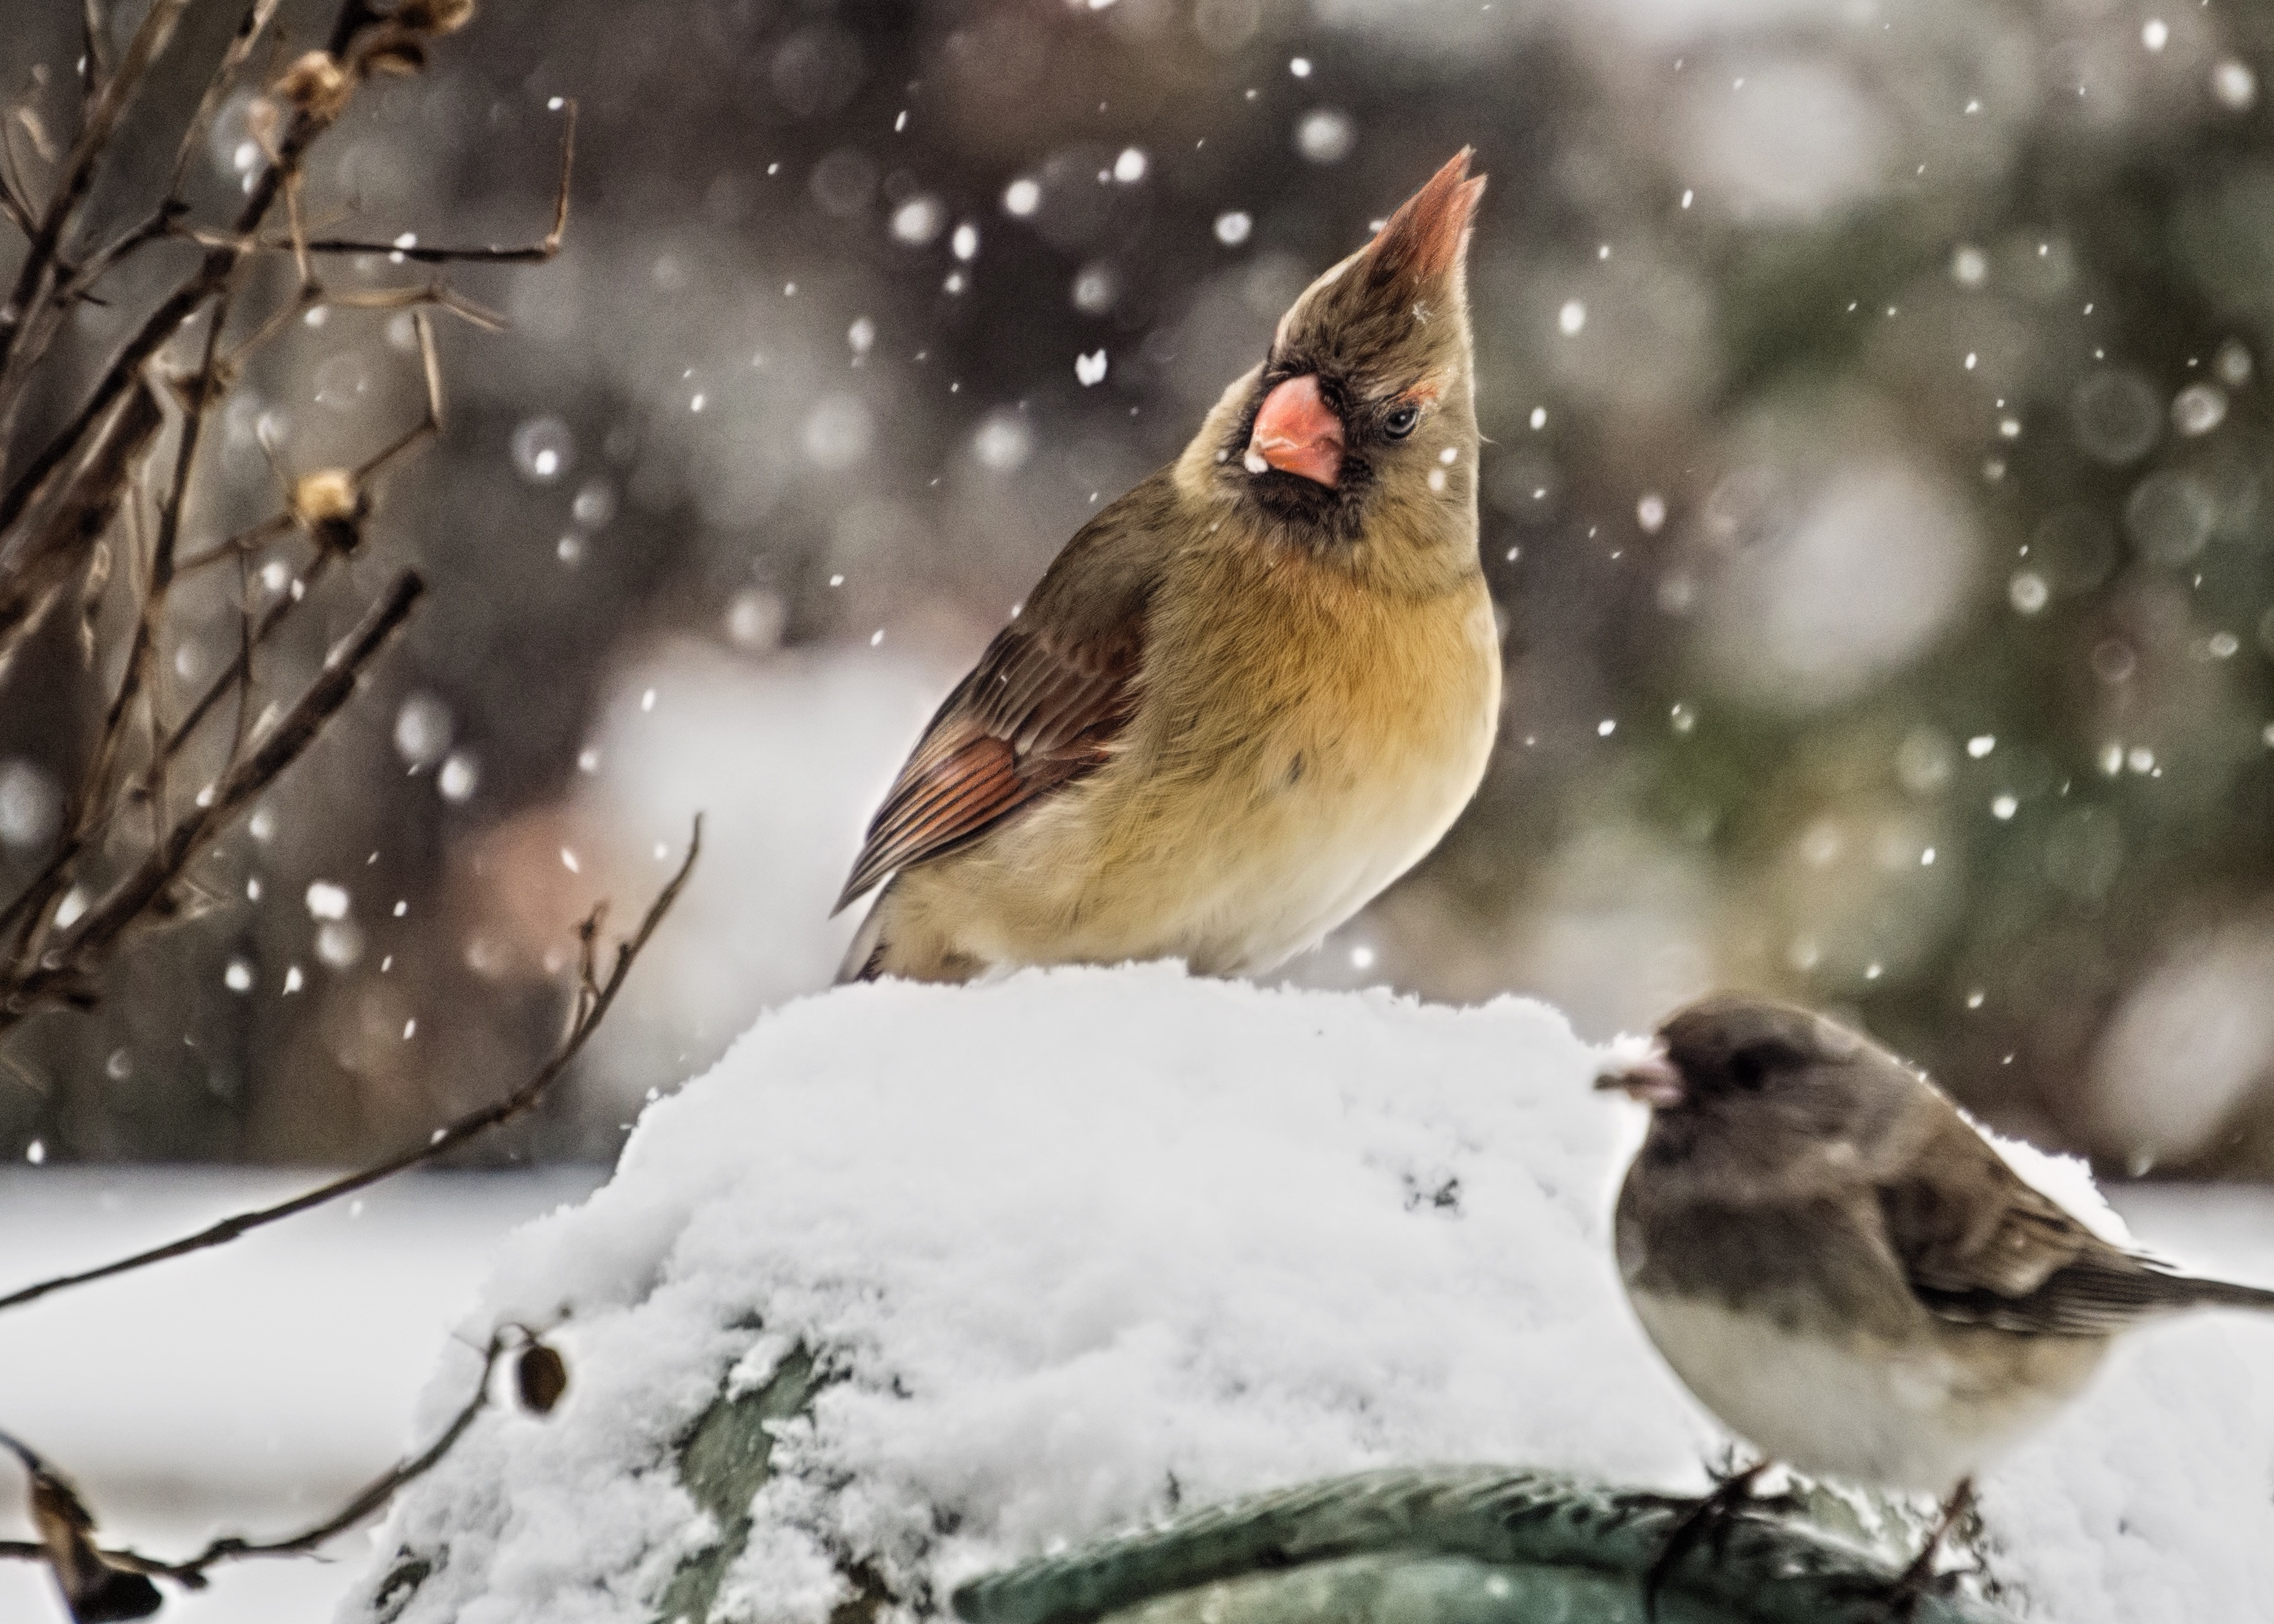
nature, branch, snow, winter, bird, wildlife, beak, weather, fauna, snowfall, outdoors, vertebrate, sparrow, finch, birdwatching, cardinal, brambling, wren, house sparrow, snow storm, old world flycatcher, perching bird, emberizidae, cinclidae, female cardinal